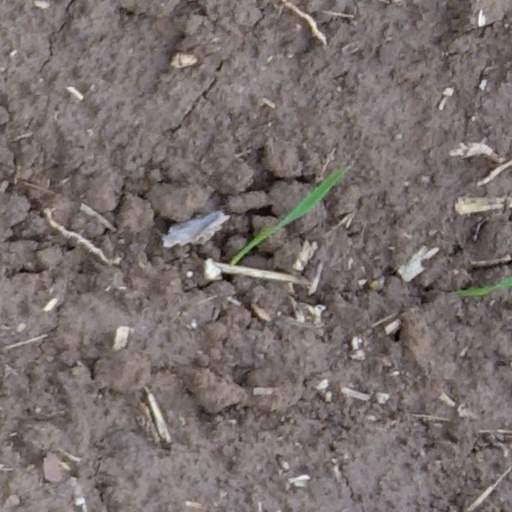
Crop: wheat